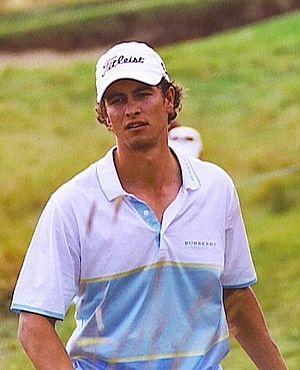
Adam Derek Scott est un golfeur australien, professionnel depuis juin 2000. Il a remporté le Masters en 2013 ainsi que 2 tournois du WGC. Il est numéro 1 mondial de mai à août 2014.